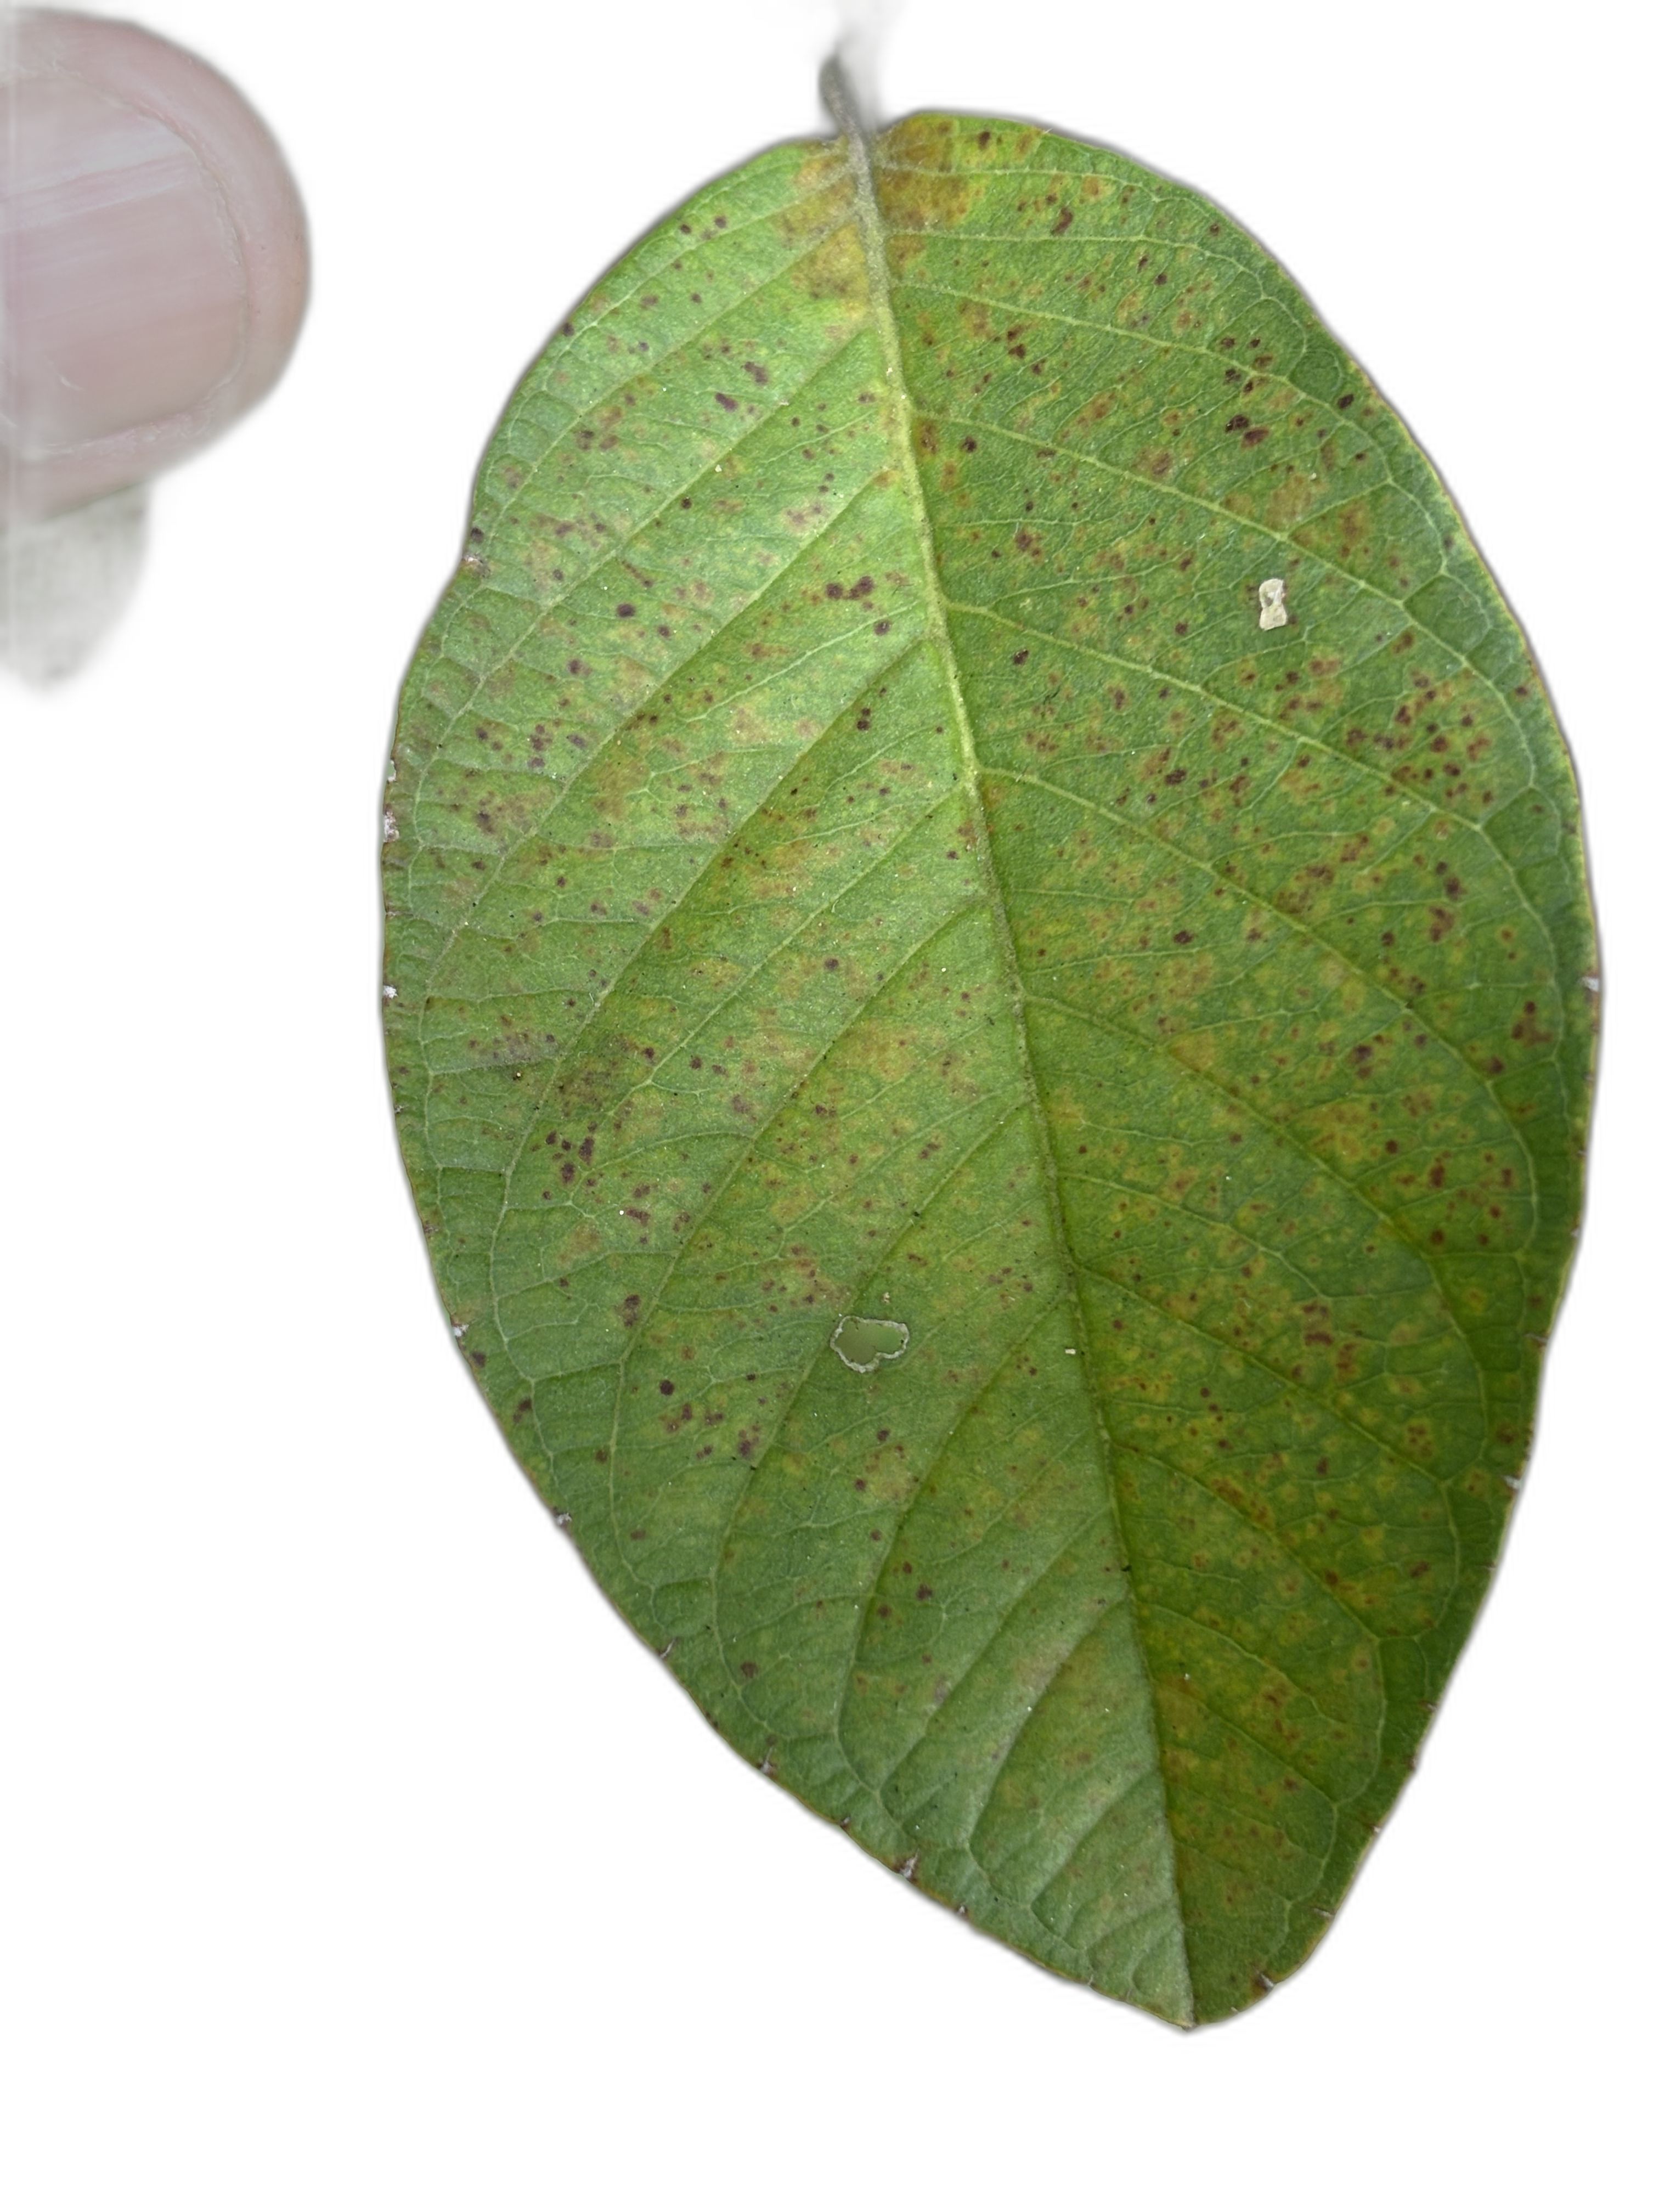
Plant part: leaf
Disease: Dot